Antoinette Brown Blackwell

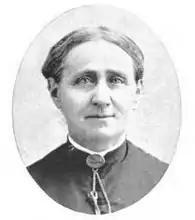
Antoinette Blackwell (1894)

Oberlin College awarded Brown an honorary Master's and Doctoral degrees in 1878 and 1908, respectively.